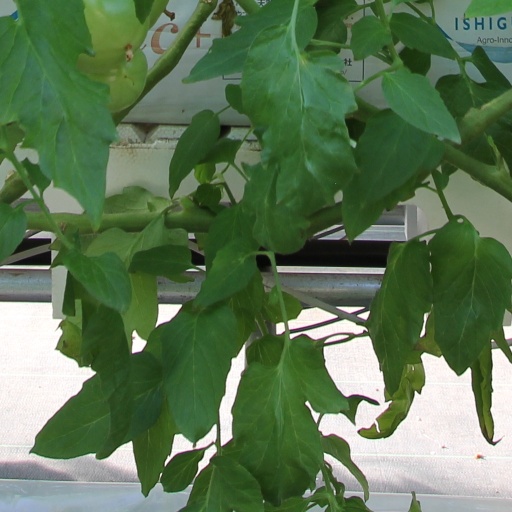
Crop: tomato